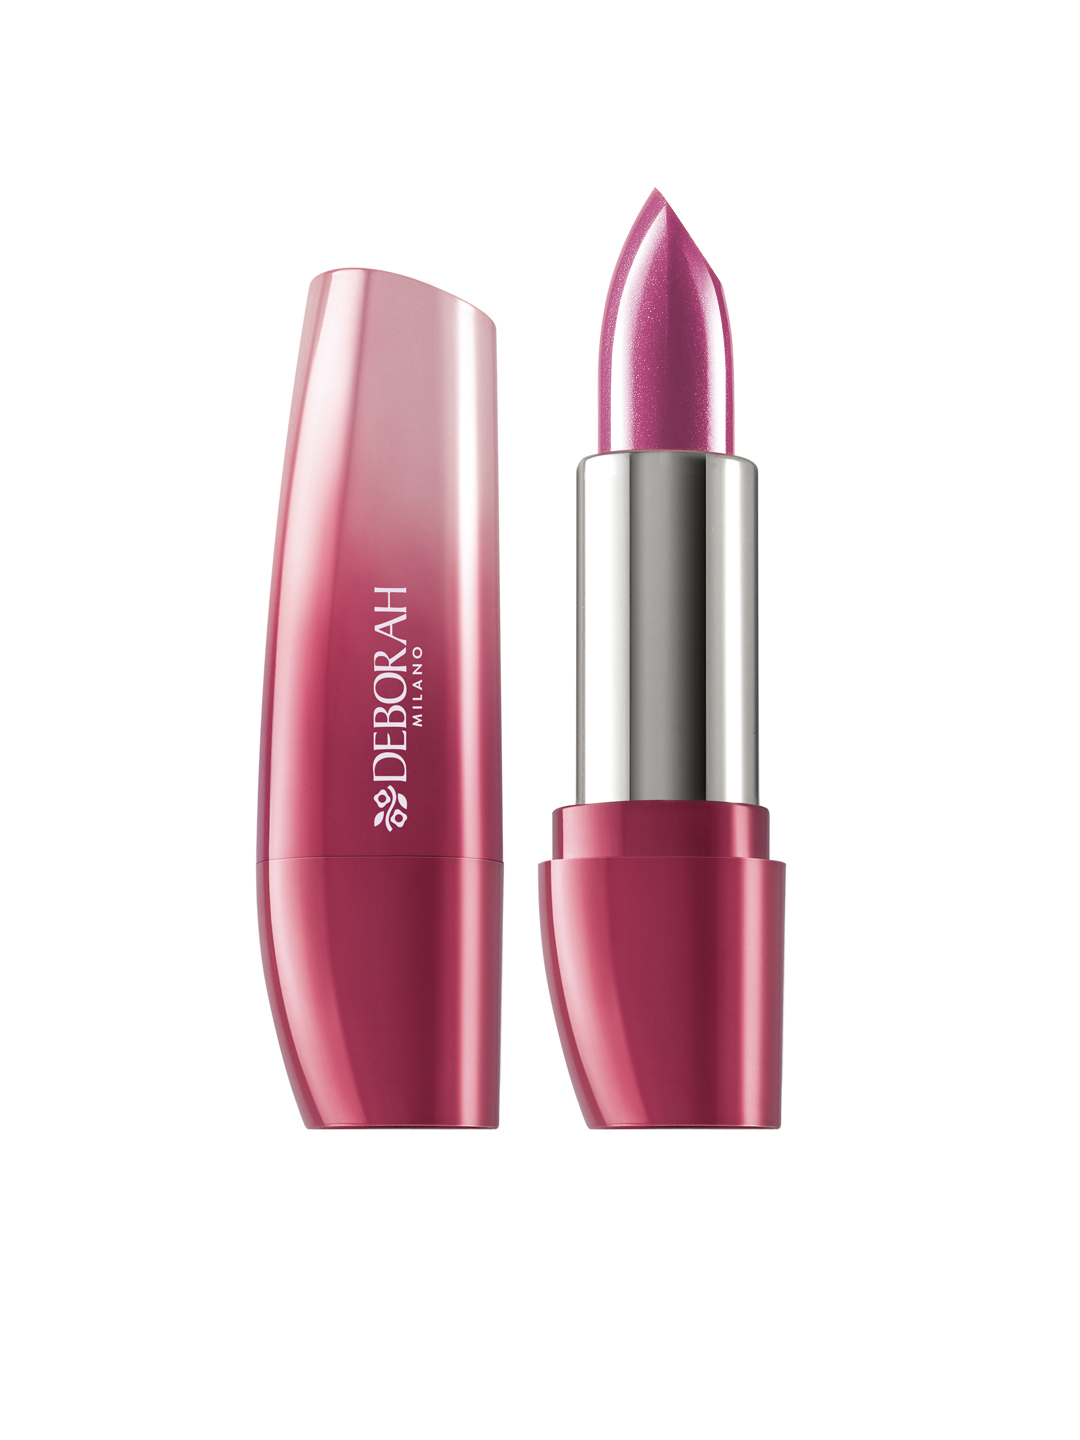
Deborah Purple Light Creator Shine Volume 5 Lipstick
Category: Personal Care / Lips / Lipstick
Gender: Women
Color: Magenta
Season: Spring 2017
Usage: Casual